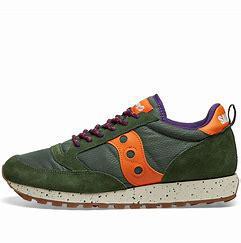
Brand: Saucony
Model: Jazz